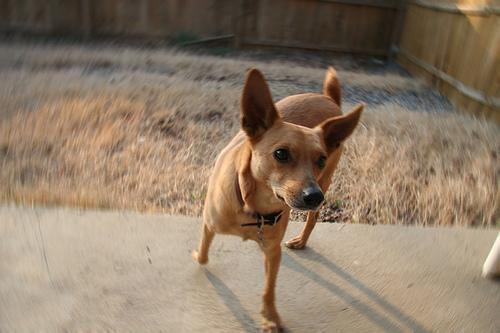
toy_terrier